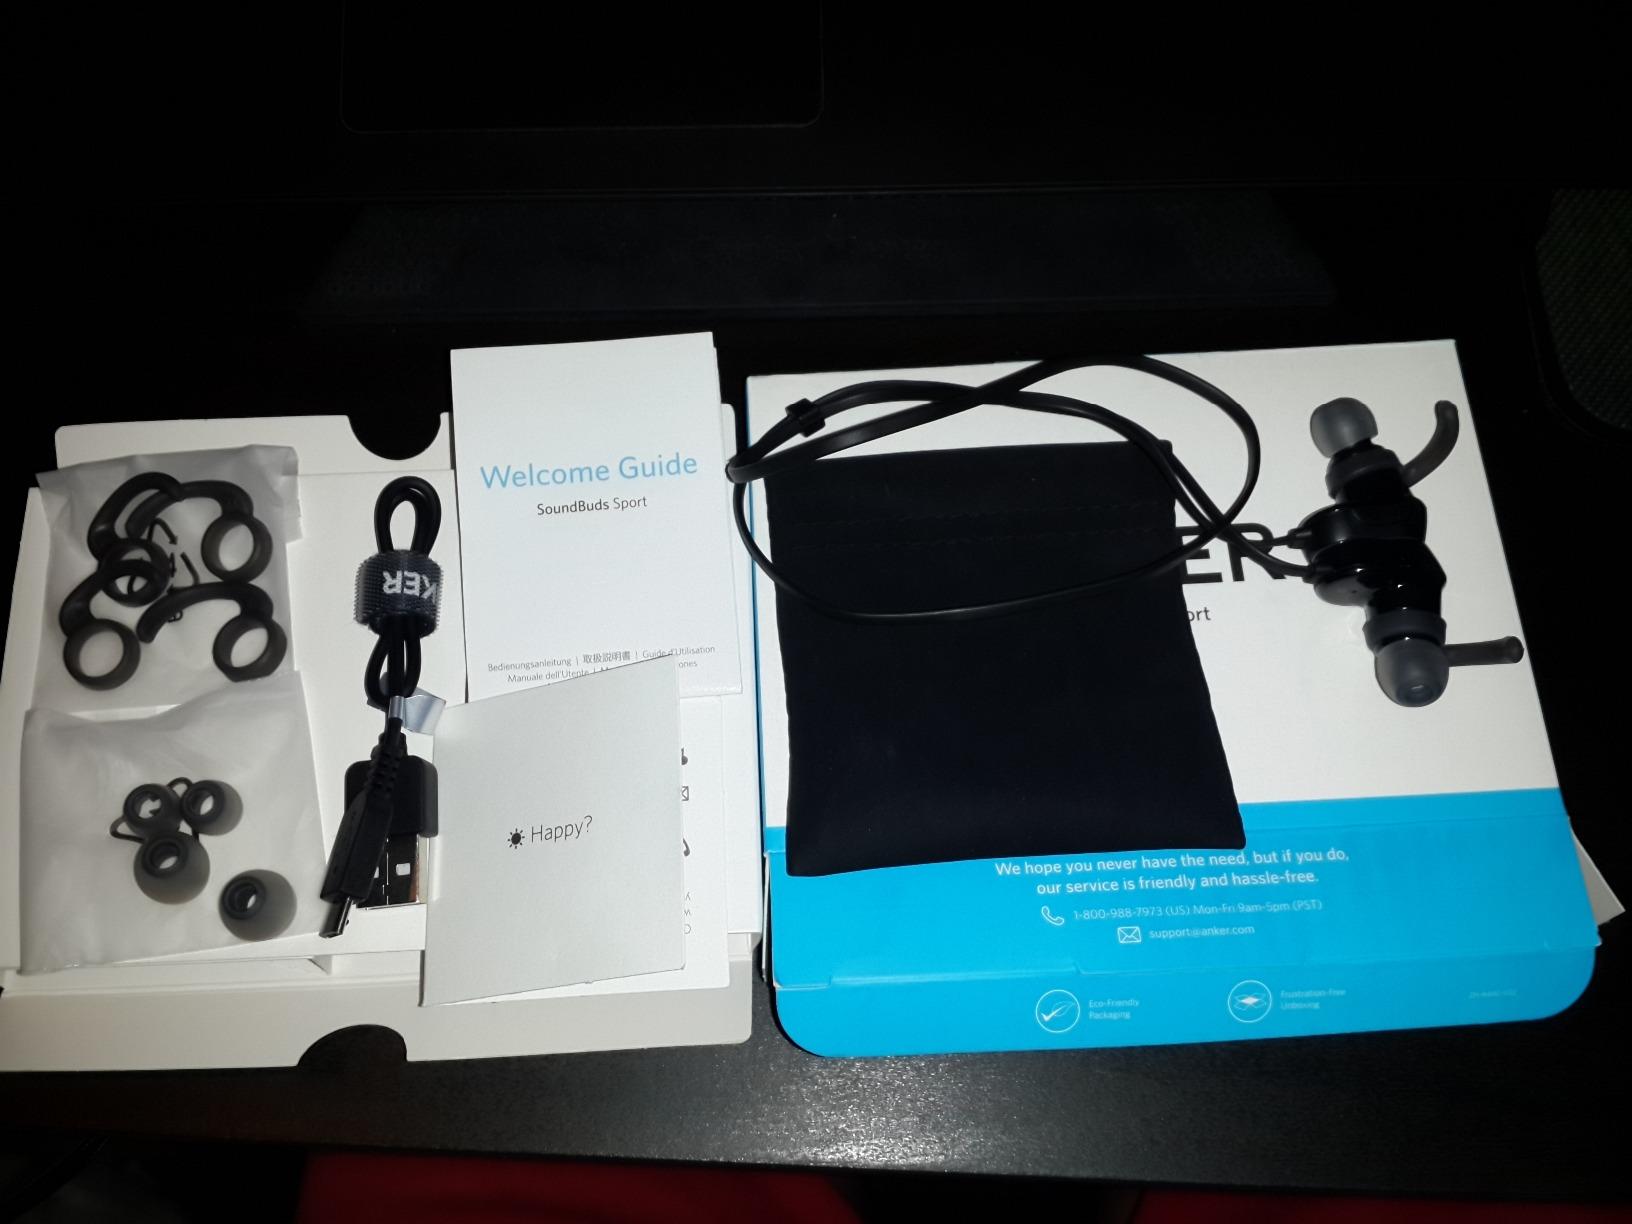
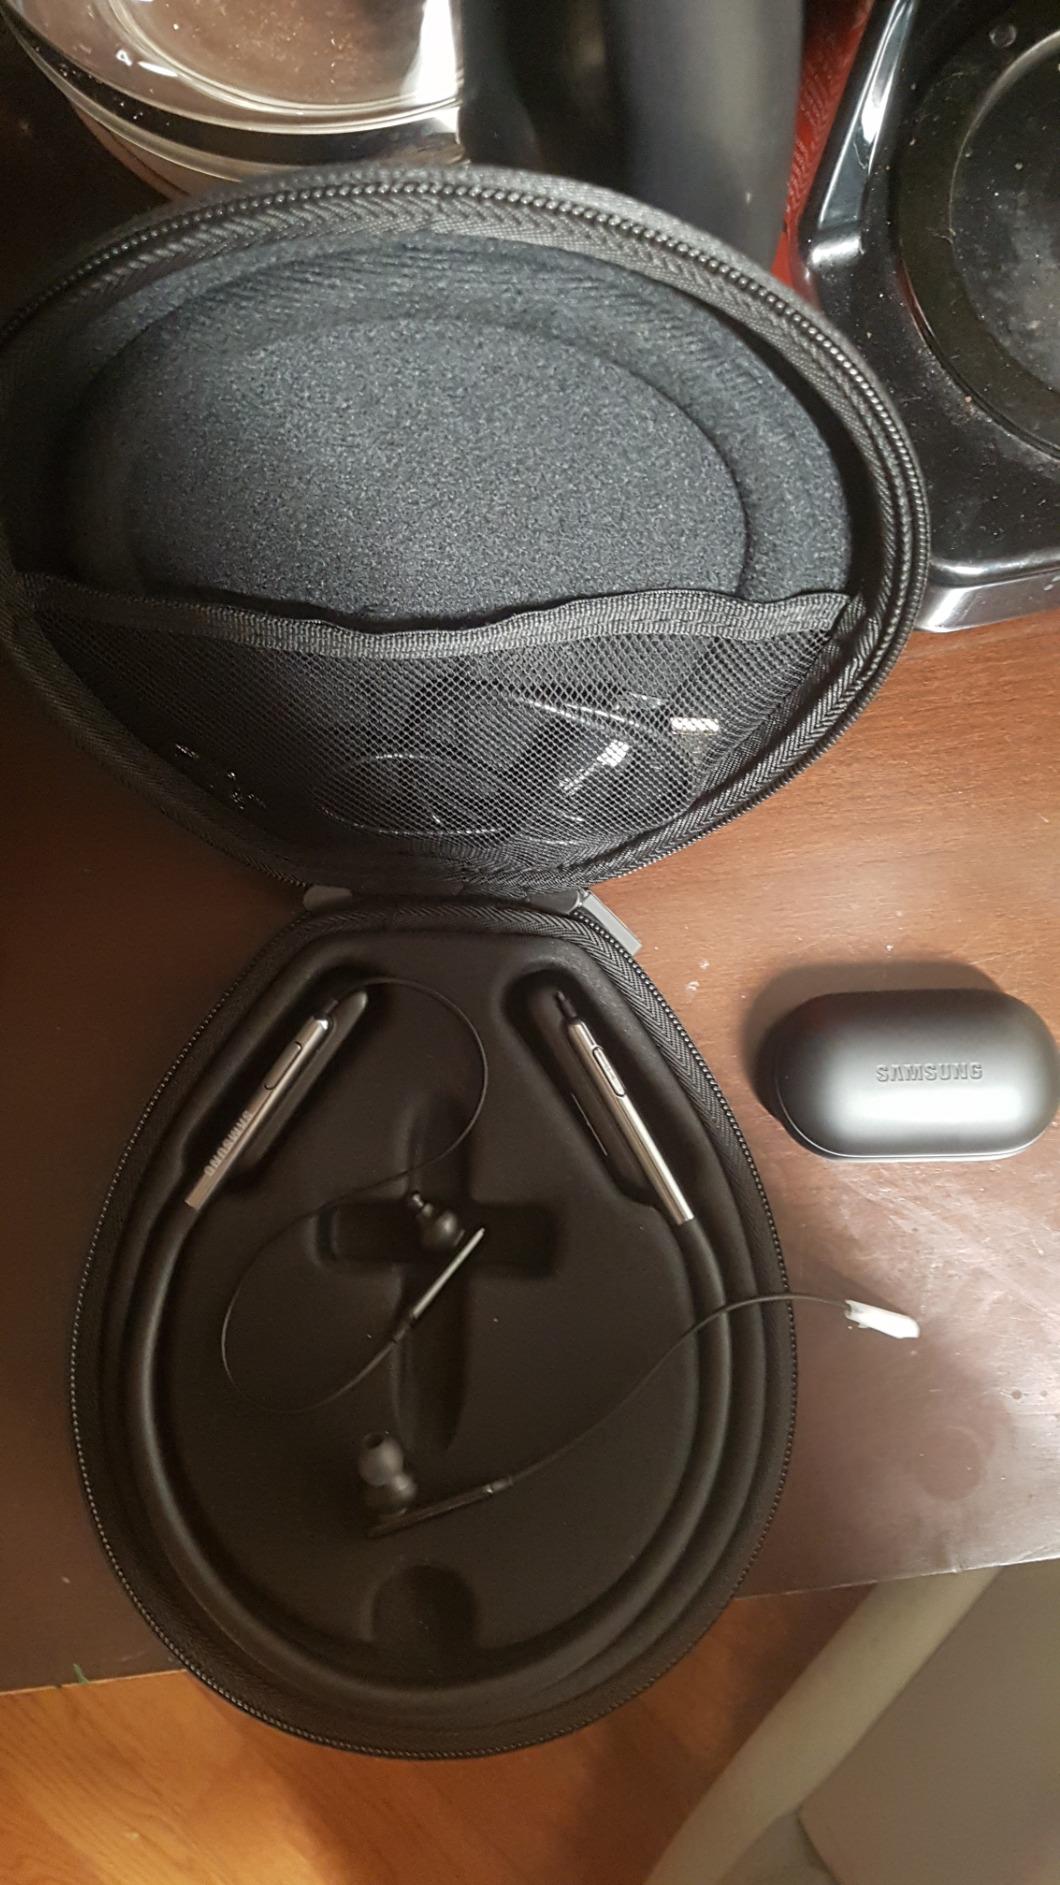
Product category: headphones
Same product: no